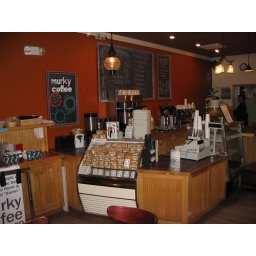
wow. back wall in a nice ground nutmeg